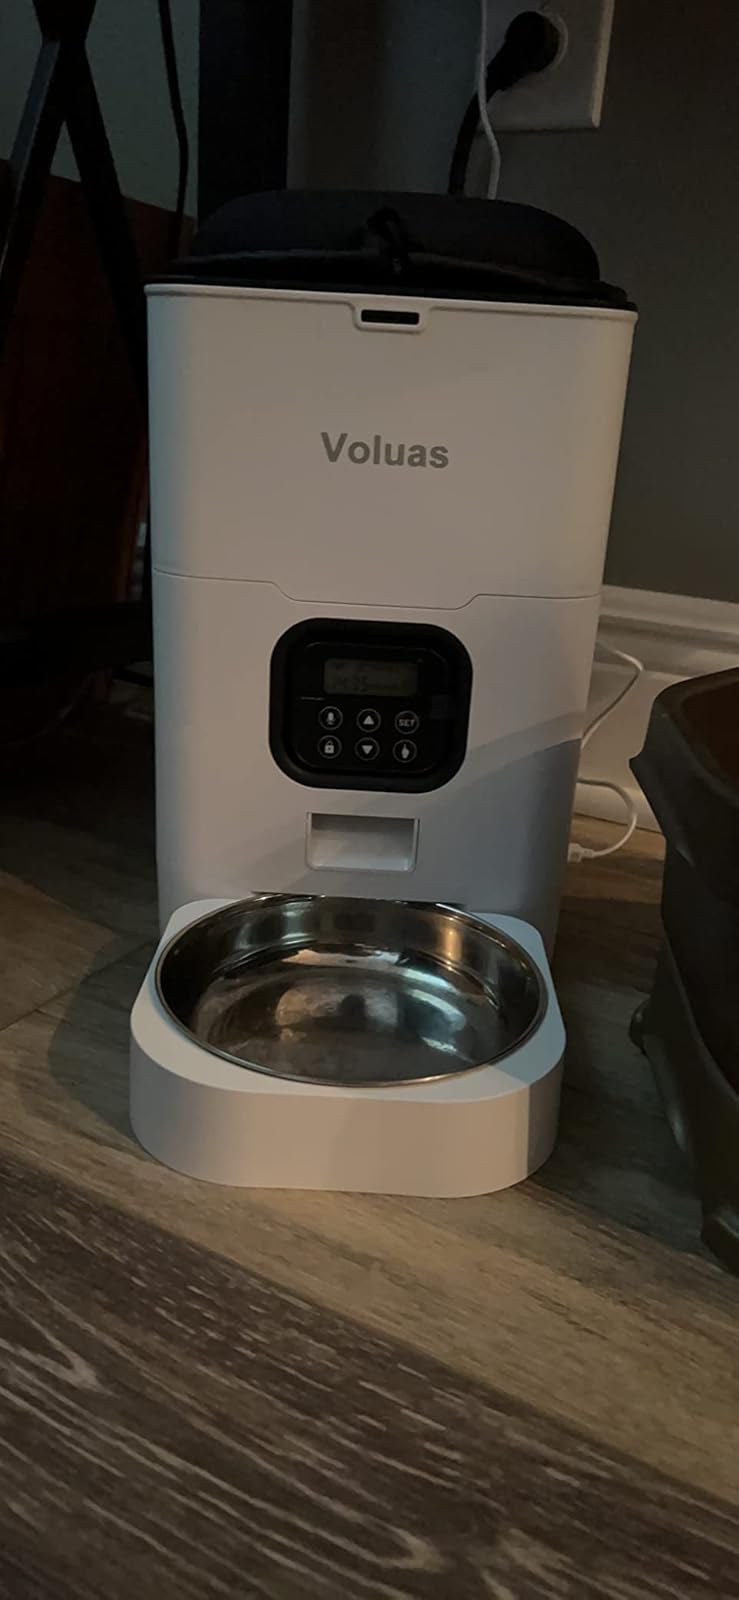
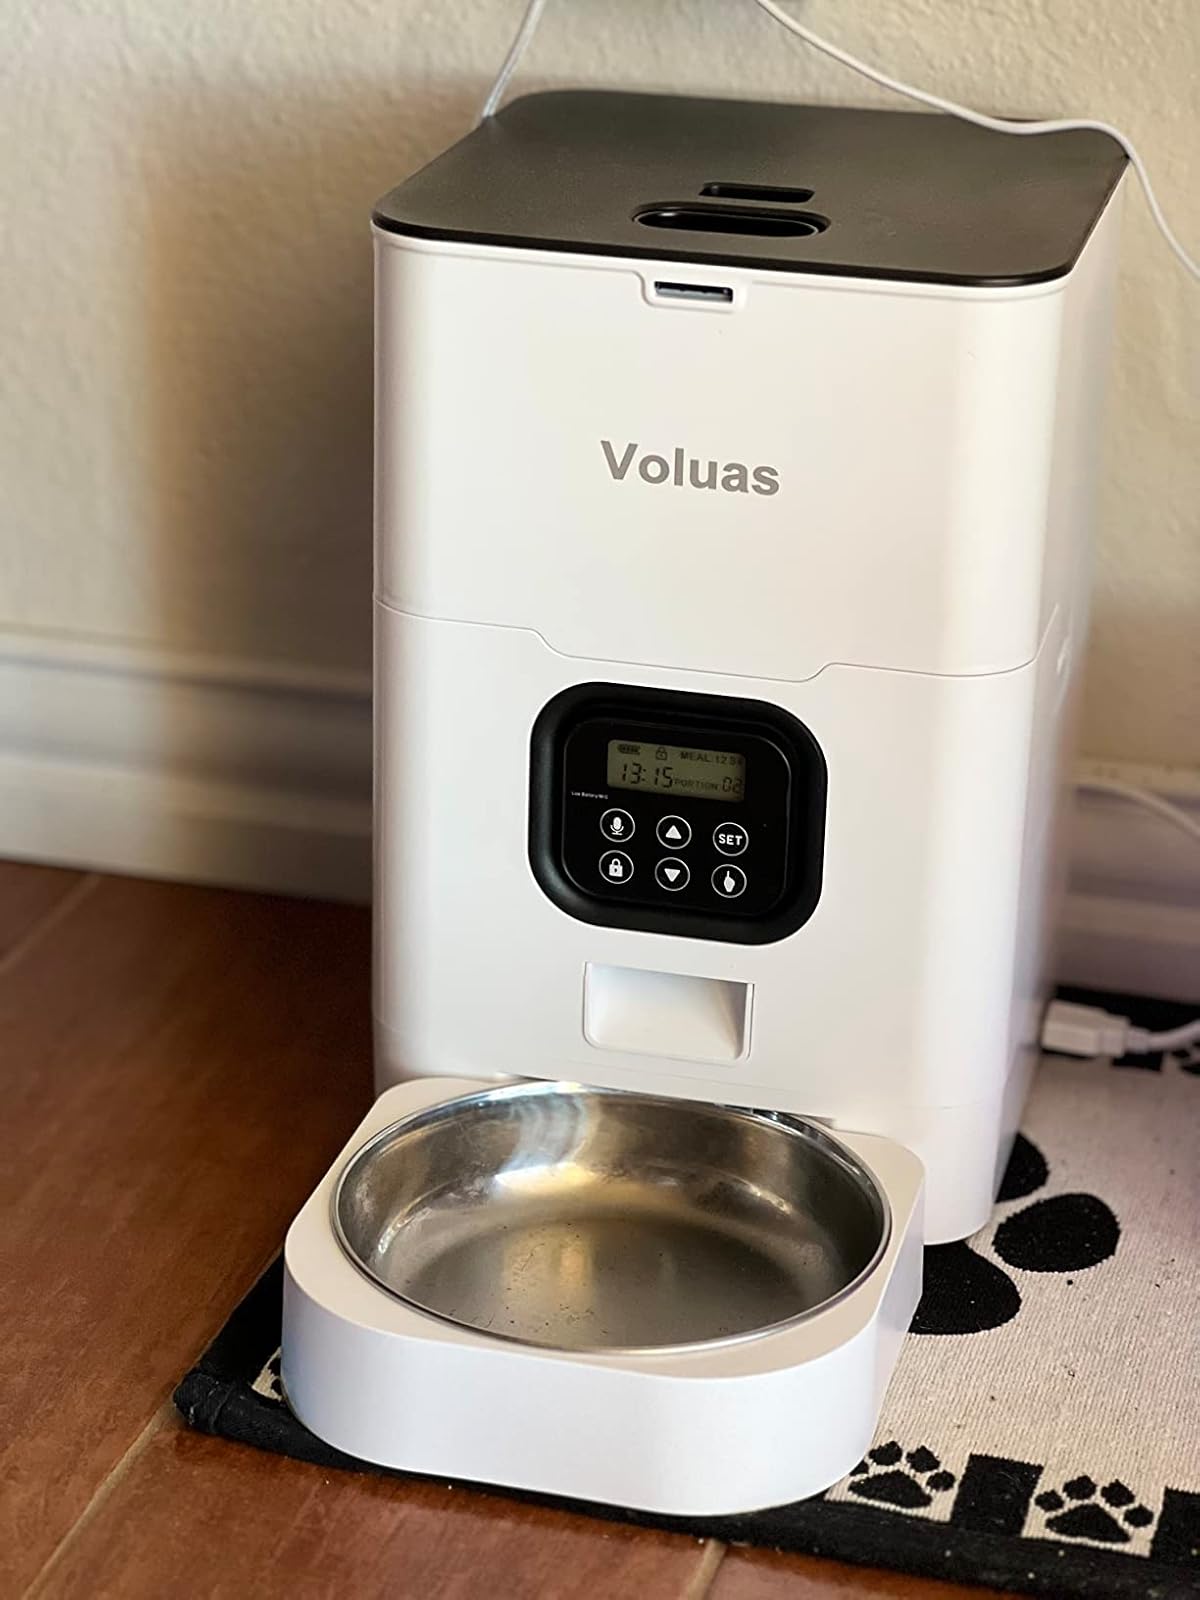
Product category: items_feeder
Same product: yes